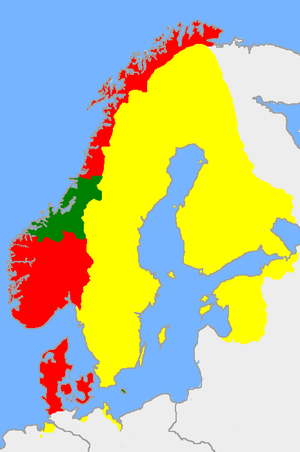
Freden i København
Områderne som Sverige skulle tilbagegive til Danmark i Freden i København er markeret med grønt (Trøndelagen og Bornholm). Sverige er markeret med gult og Danmark-Norge efter 1658 med rødt.
Freden i København eller Københavnsfreden er den fredsaftale, der blev indgået mellem Sverige og Danmark 27. maj 1660.